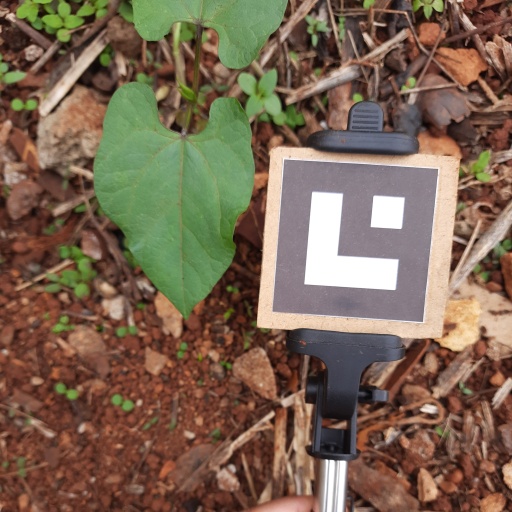
Observations: wavy surface, no eating holes, under shade